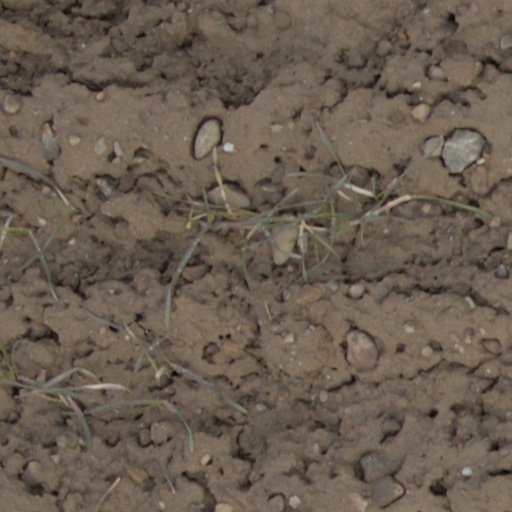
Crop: wheat